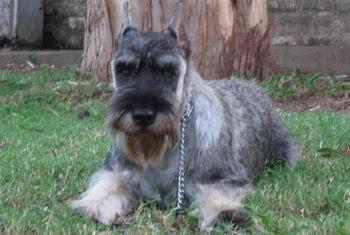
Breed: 220-n000053-standard_schnauzer